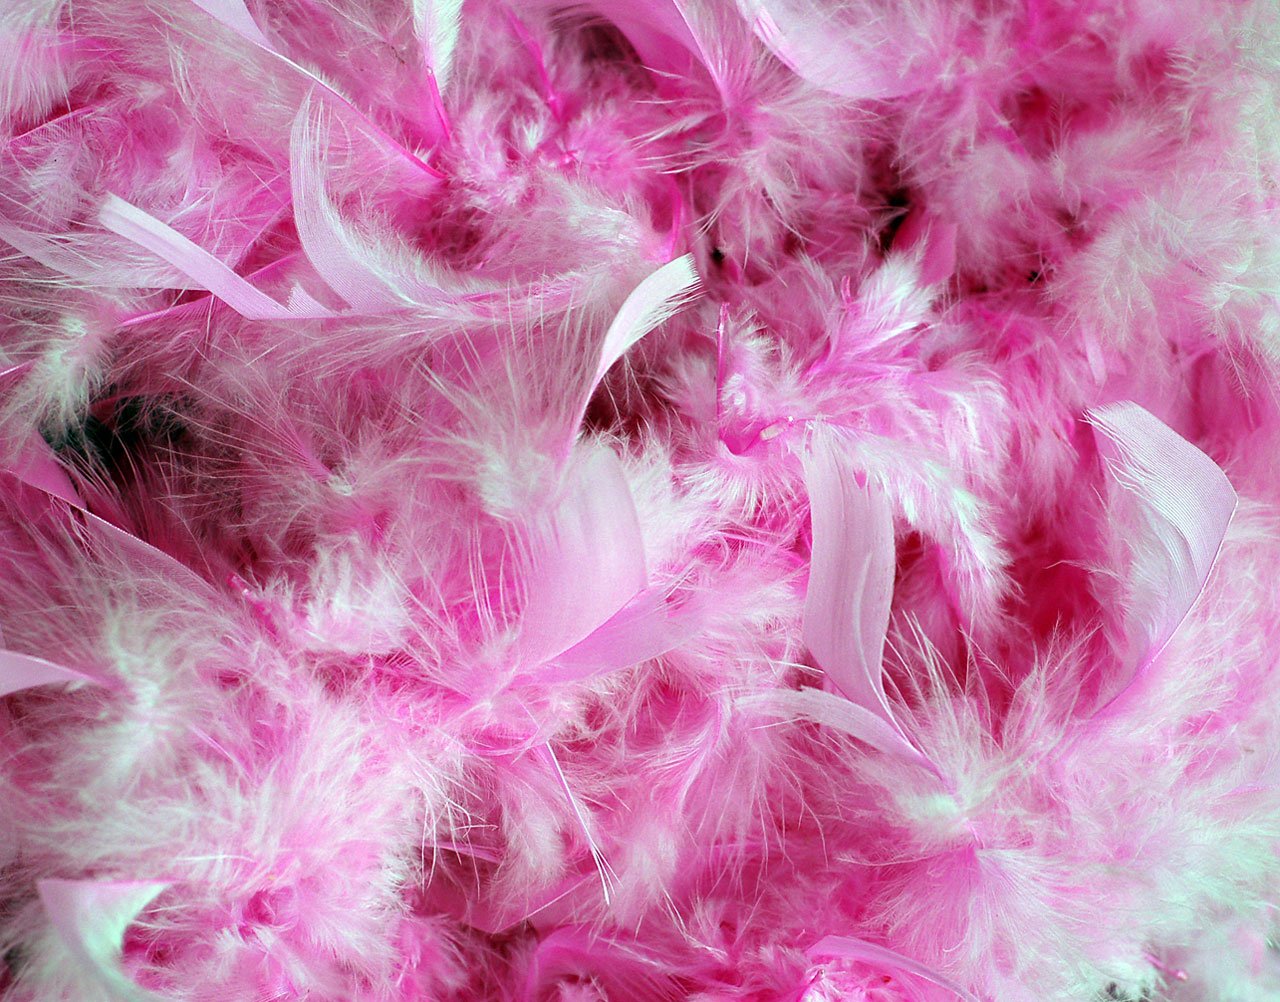
bird, flower, petal, pink, feather, material, plumage, feathers, vertebrate, magenta, feather boa, pink feathers, fashion accessory, dance dress, pink plumage, fluffy feathers, party decorations